Andre Spitzer

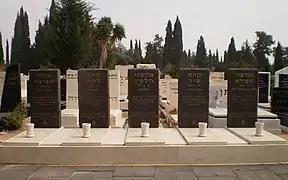
Graves of five of the victims of the Munich Massacre at Kiryat Shaul Cemetery

Spitzer was buried alongside teammates Amitzur Shapira, Kehat Shorr, Eliezer Halfin, and Mark Slavin at Kiryat Shaul Cemetery in Tel Aviv, Israel.